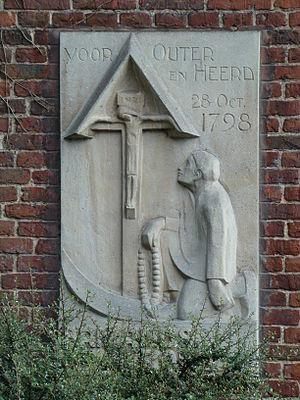
Ingelmunster (Flandre occidentale, Belgique)
Le combat d'Ingelmunster, aussi appelé le Brigandszondag, se déroule pendant la guerre des Paysans.